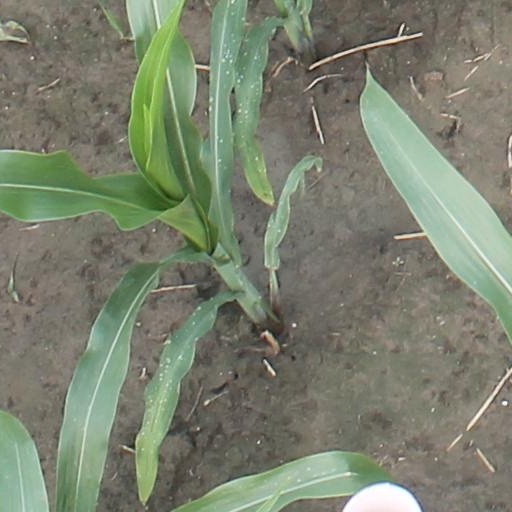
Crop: maize; corn